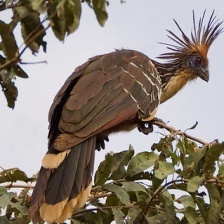
Species: HOATZIN
Scientific name: OPHISTHOCOMUS HOAZIN